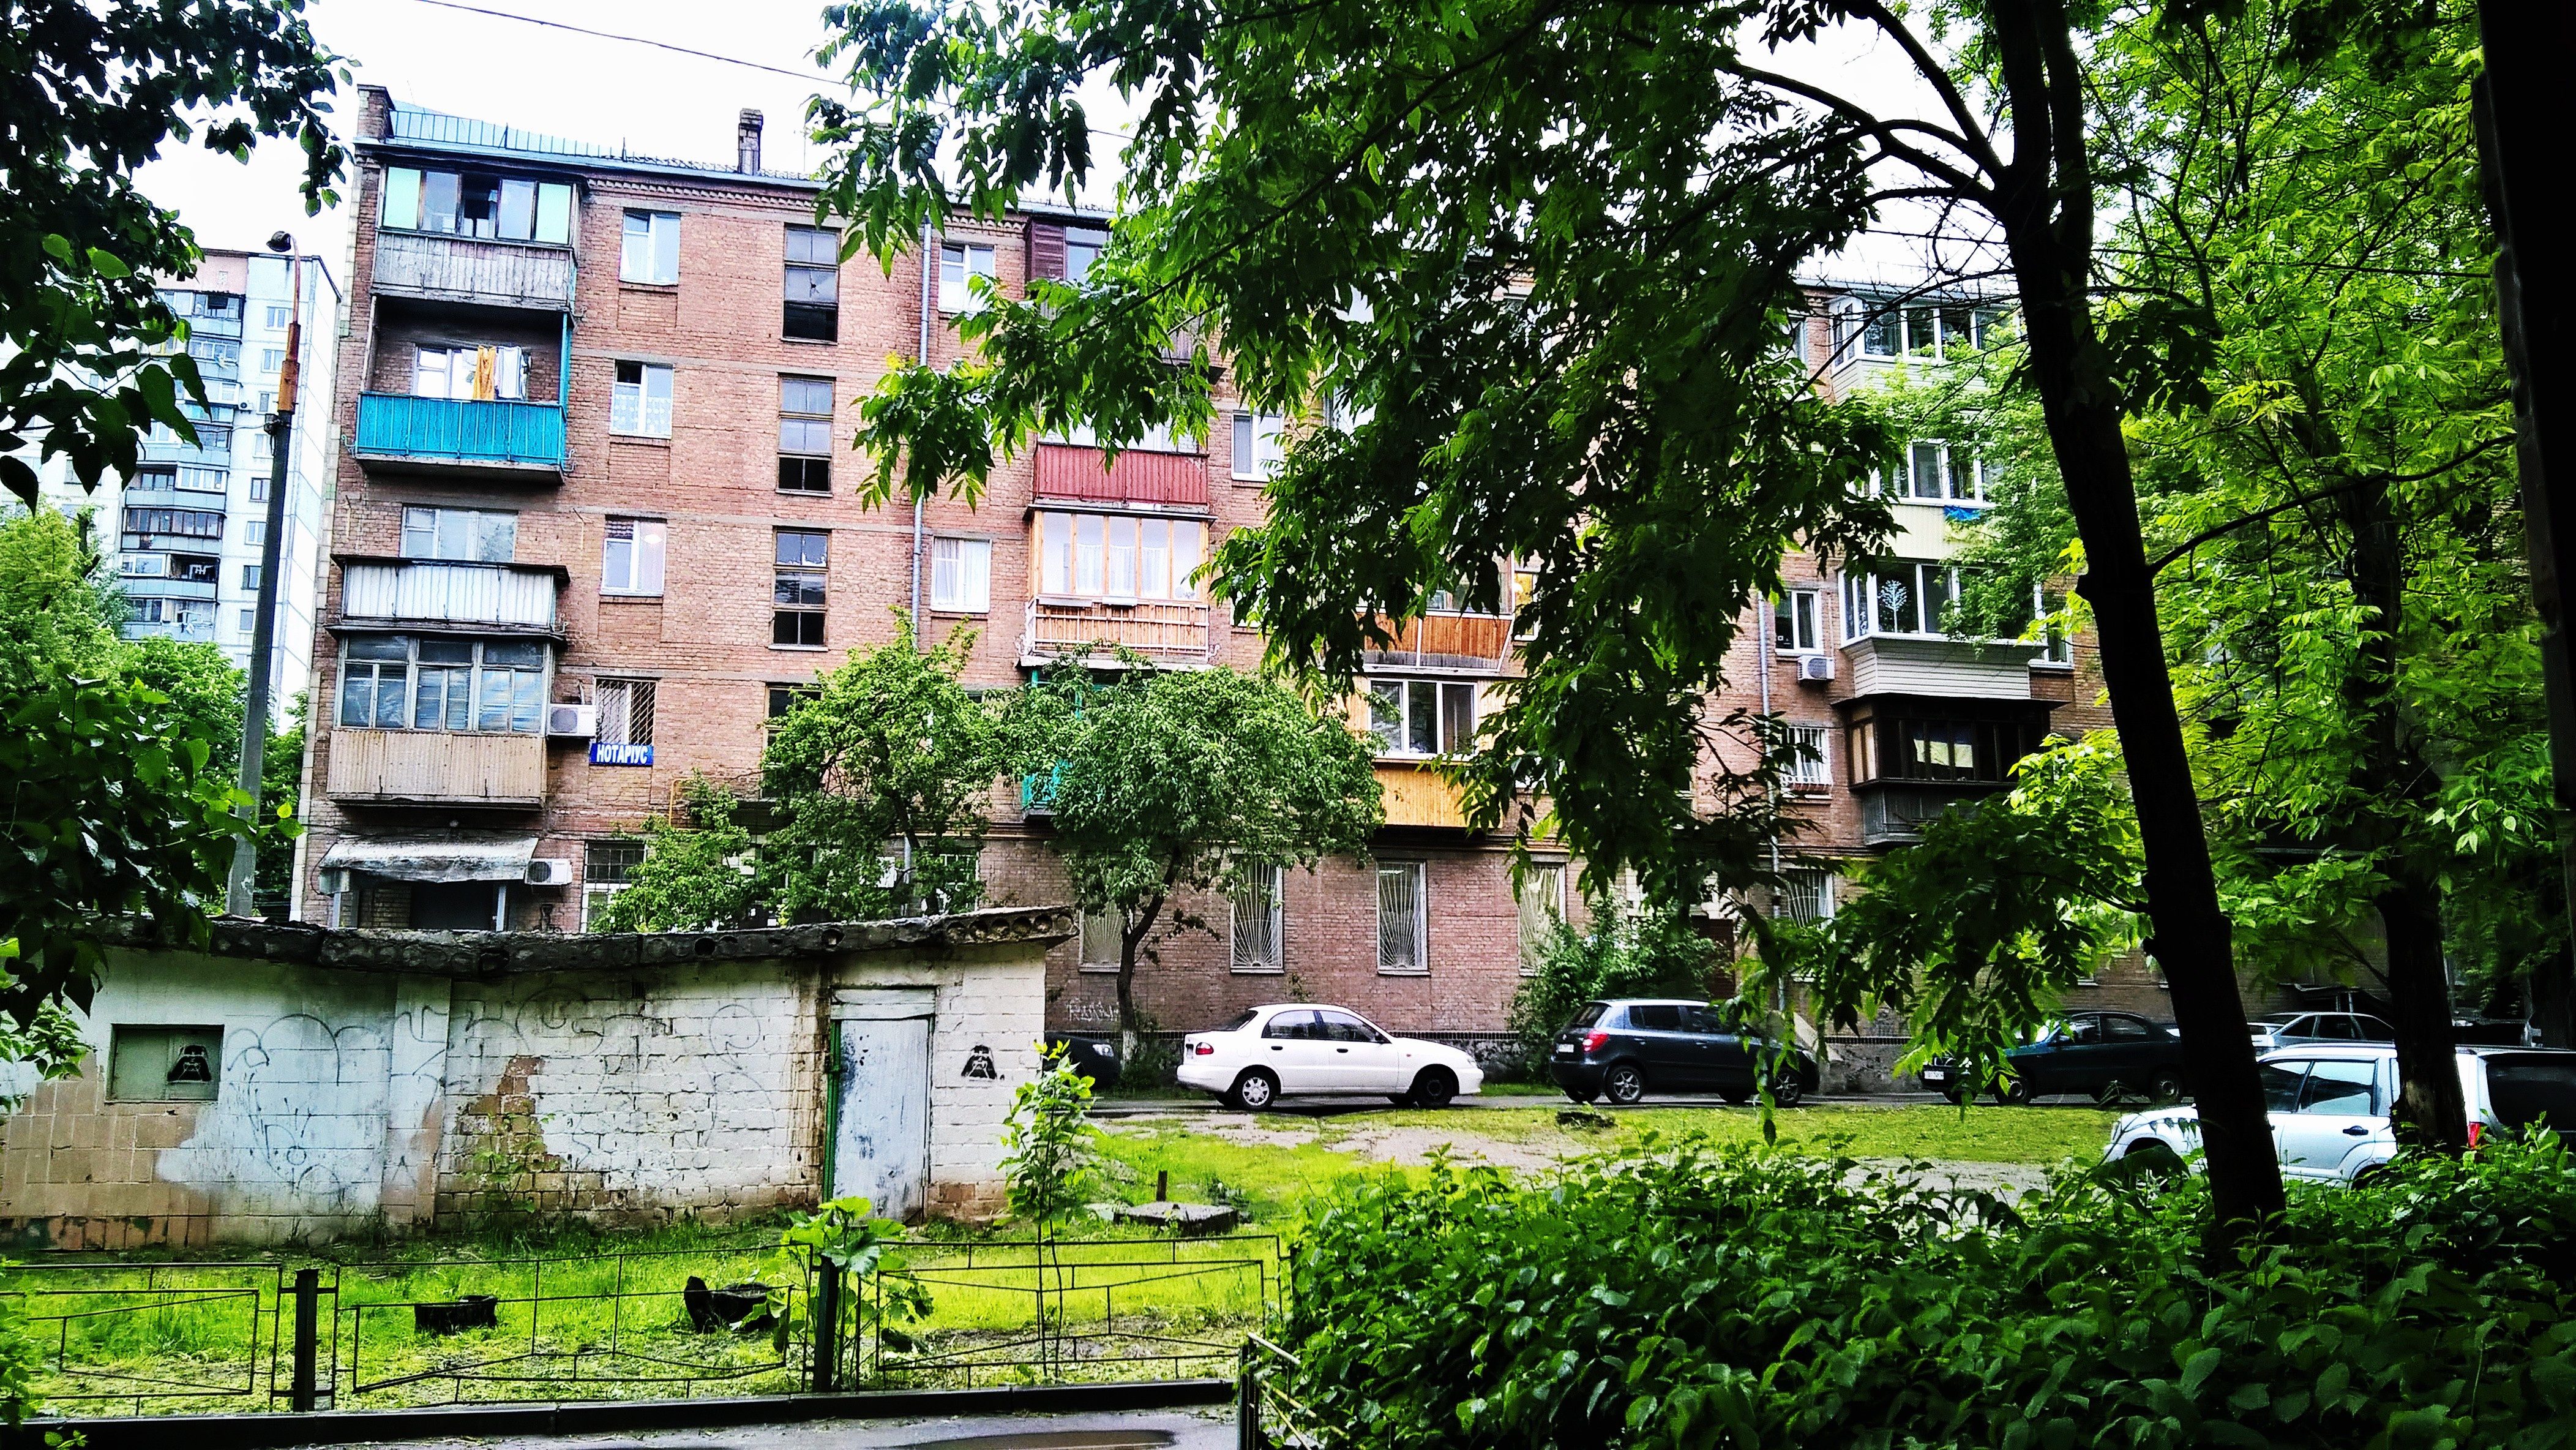
house, town, home, village, suburb, waterway, estate, neighbourhood, residential area, human settlement